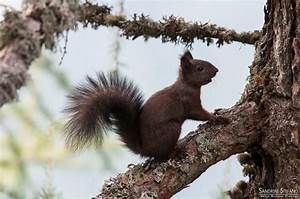
Label: scoiattolo